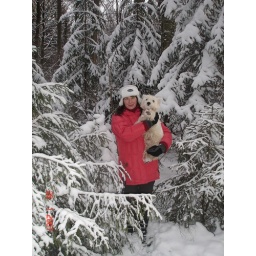
Look! I've caught this wild white animal in the woods!